Disintegrin

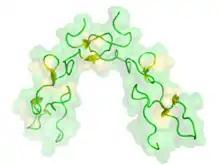
Structure of disintegrin heterodimer from "Echis carinatus"

Disintegrins are a family of small proteins (45–84 amino acids in length) from viper venoms that function as potent inhibitors of both platelet aggregation and integrin-dependent cell adhesion.